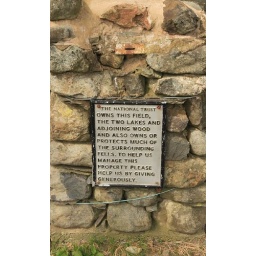
Plaque by Buttermere. The other lake it's referring to is Crummock Water, next door